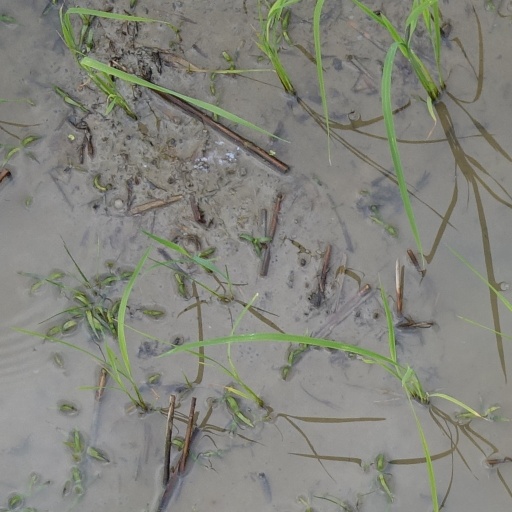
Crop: rice